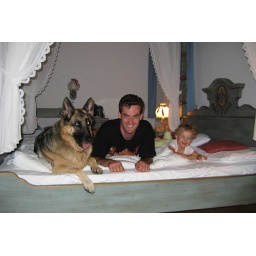
Nice bed at a hotel in Germany, on the road back to the UK.